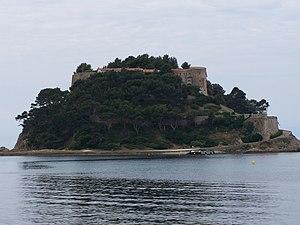
Le grand tour de France est le voyage que Catherine de Médicis fait entreprendre au roi Charles IX à travers la France pour lui faire découvrir son royaume, qui vient d'être ravagé par la première guerre de religion. Le départ de cette grande aventure débute à Paris le 24 janvier 1564 et se termine par le retour dans la capitale le 1ᵉʳ mai 1566. Accompagné de sa famille, le roi accomplit près de 4 000 kilomètres sur des zones périphériques du royaume. Il part vers l'Est, longe les frontières de l'Est jusqu'en Provence, tourne vers l'Ouest jusqu'à l'océan Atlantique en Gascogne, remonte vers le Val de Loire et termine son périple dans le Bourbonnais.
Le fort de Brégançon est une résidence d'État utilisée comme lieu officiel de villégiature du président de la République française.
Cet article recense de manière non exhaustive les châteaux, maisons fortes, mottes castrales, situés dans le département français du Var. Il est fait état des inscriptions et classements au titre des monuments historiques.
Au fil des siècles, les résidences des chefs d’États français furent multiples. Les souverains avaient souvent plusieurs résidences et parfois même plusieurs sièges du pouvoir. La liste prend en compte les résidences officielles. De même, nombre de résidences ont connu des « vides de pouvoir » dans leur existence, des époques où elles ne furent plus résidences royales ou impériales avant de le redevenir.